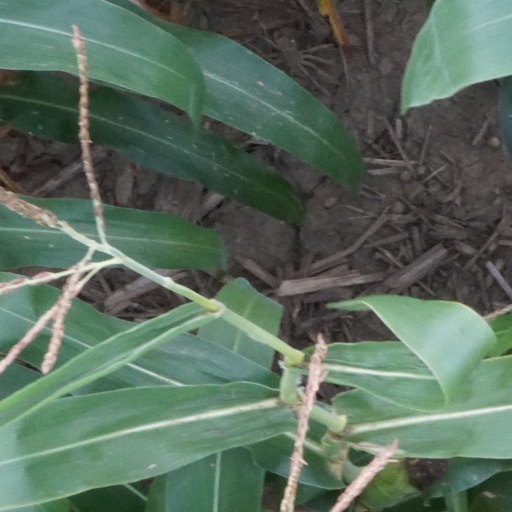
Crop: maize; corn